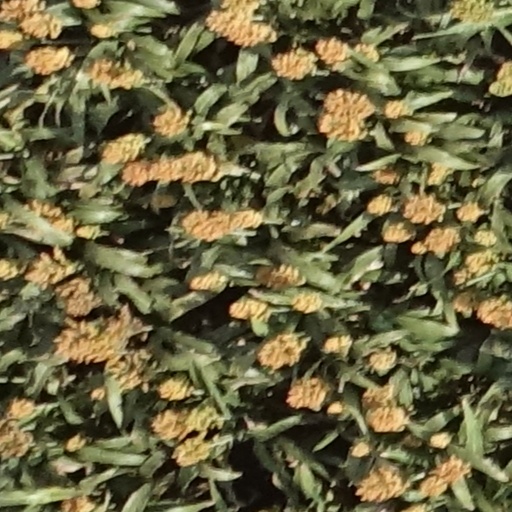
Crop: sorghum